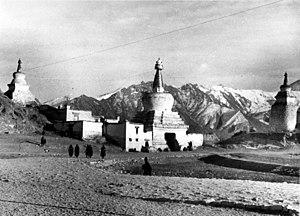
La porte ouest de Lhassa, en tibétain Pargo Kaling et en anglais Western Gate, est un chörten monumental dont la base, en forme d'arche, servait de porte d'entrée, depuis l'ouest, à la ville de Lhassa, entre la colline de Marpori et celle de Chagpori. Ce chörten est en fait l'élément central d'un ensemble de trois chörtens en ligne, les deux autres, qui sont de moindre taille, étant perchés respectivement là où commencent l'une et l'autre colline.